Floribunda (rose)

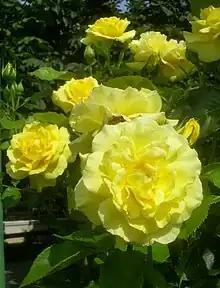
'Sunsprite', Kordes 1973

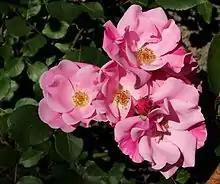
'Else Poulsen' (Poulsen 1924), an early Floribunda cultivar

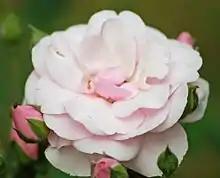
Floribunda Diadem (Tantau 1986) Rosarium Uetersen

Floribunda (Latin for "many-flowering") is a modern cultivar group of garden roses that was developed by crossing hybrid teas with polyantha roses, the latter being derived from crosses between "Rosa chinensis" and "Rosa multiflora" (sometimes called "R. polyantha"). The idea was to create roses that bloomed with the polyantha profusion, but with hybrid tea floral beauty and colour range.